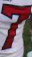
Number: 7